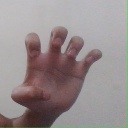
अक्षर: झ